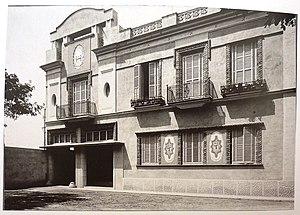
Rafael Masó i Valentí, né le 16 août 1880 à Gérone et mort le 13 juillet 1935 dans la même ville, est un architecte espagnol de Catalogne.